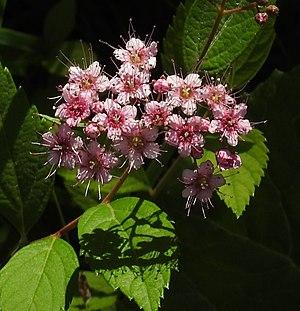
Spiraea japonica est une espèce de spirées qui sont des arbustes de la famille des Rosacées dont la taille varie de 0,5 m à 2 m suivant les espèces.